Kellen Clemens

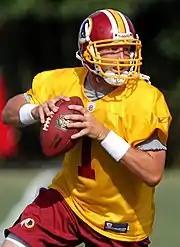
Clemens with the Redskins

Clemens was selected by the New York Jets in the second round of the 2006 NFL draft, the 49th overall pick, to serve as the secondary quarterback to Chad Pennington. A healthy Pennington resulted in little playing time for Clemens in 2006. He made his NFL debut in relief appearance against the Jacksonville Jaguars, recording his first career pass attempt and rushing once for two yards in the 41–0 loss. He entered in a Week 14 31–13 loss to the Buffalo Bills, rushed once for eight yards but did not attempt a pass. He recorded only two attempts and 0 completions in his rookie season.